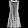
Label: Dress